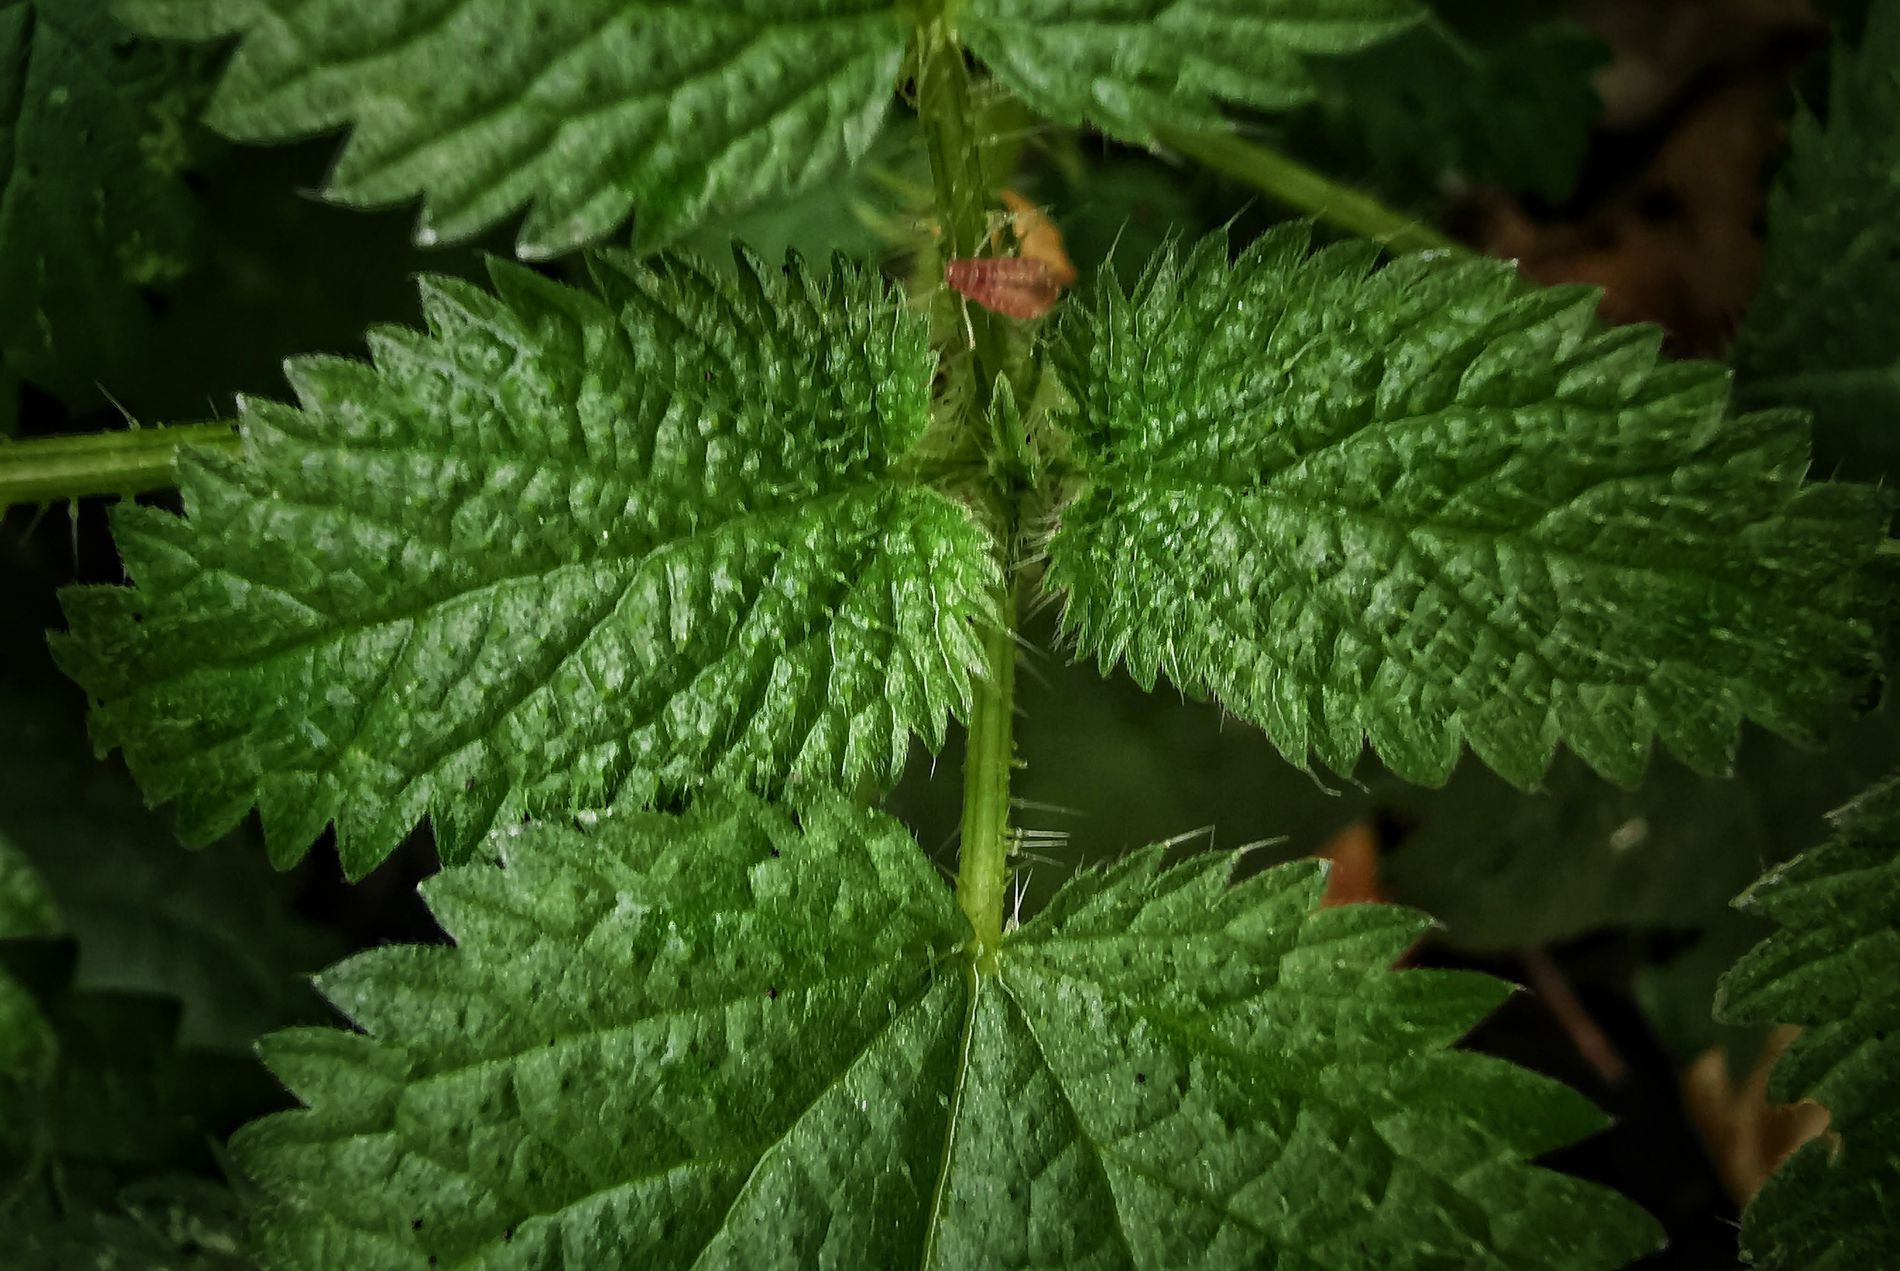
Intricate Details
A sharp-textured plant with a small brown insect resting on its stem, showcasing the fine details of living nature
Macro Shot The image captures the intricate details of a toothy, rough-textured plant with a tiny insect perched on its stem, highlighting the natural harmony between plants and insects in their wild environment.
Labels: Leaf, Plant, Herbs, Herbal, Flower, Geranium, Mint, Insect
Camera: HUAWEI VOG-L29
Aperture: F2.2
Exposure: 1/100 sec
ISO: 80
Focal length: 2.4 mm